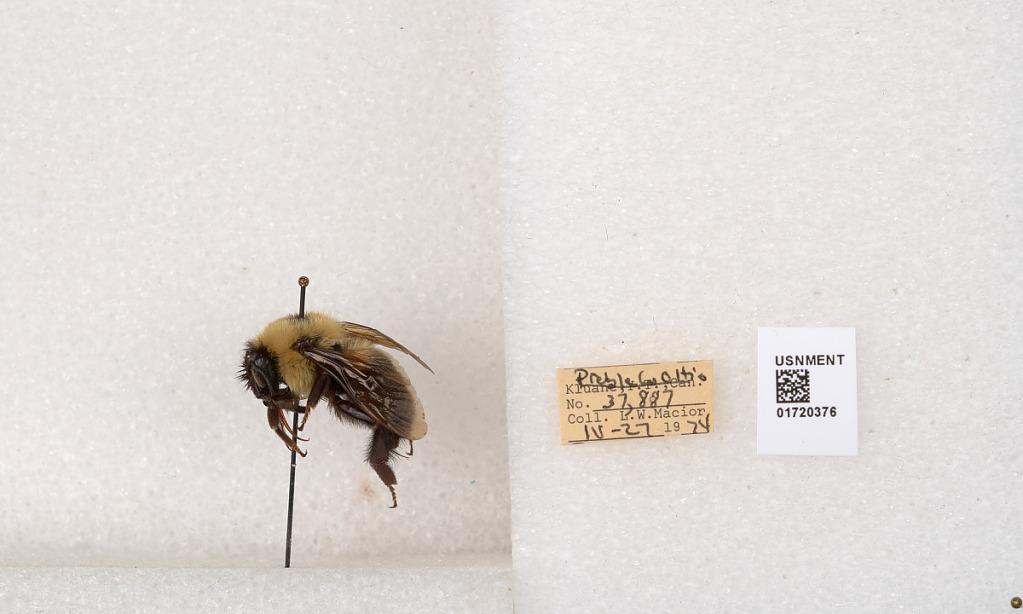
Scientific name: Bombus bimaculatus Cresson
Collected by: L. Macior
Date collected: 1974-4-27
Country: United States
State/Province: Ohio
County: Preble
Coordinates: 39.7416, -84.648